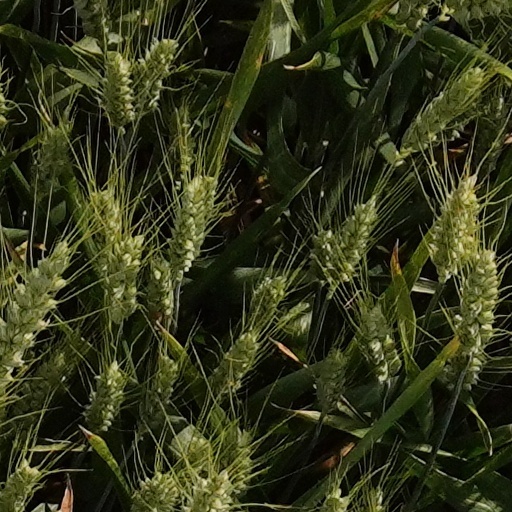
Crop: wheat